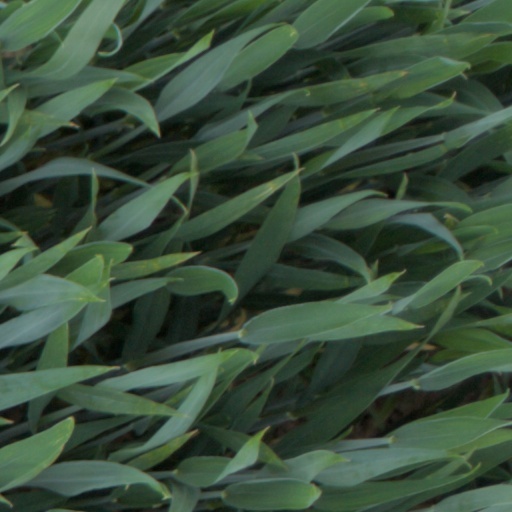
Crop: wheat